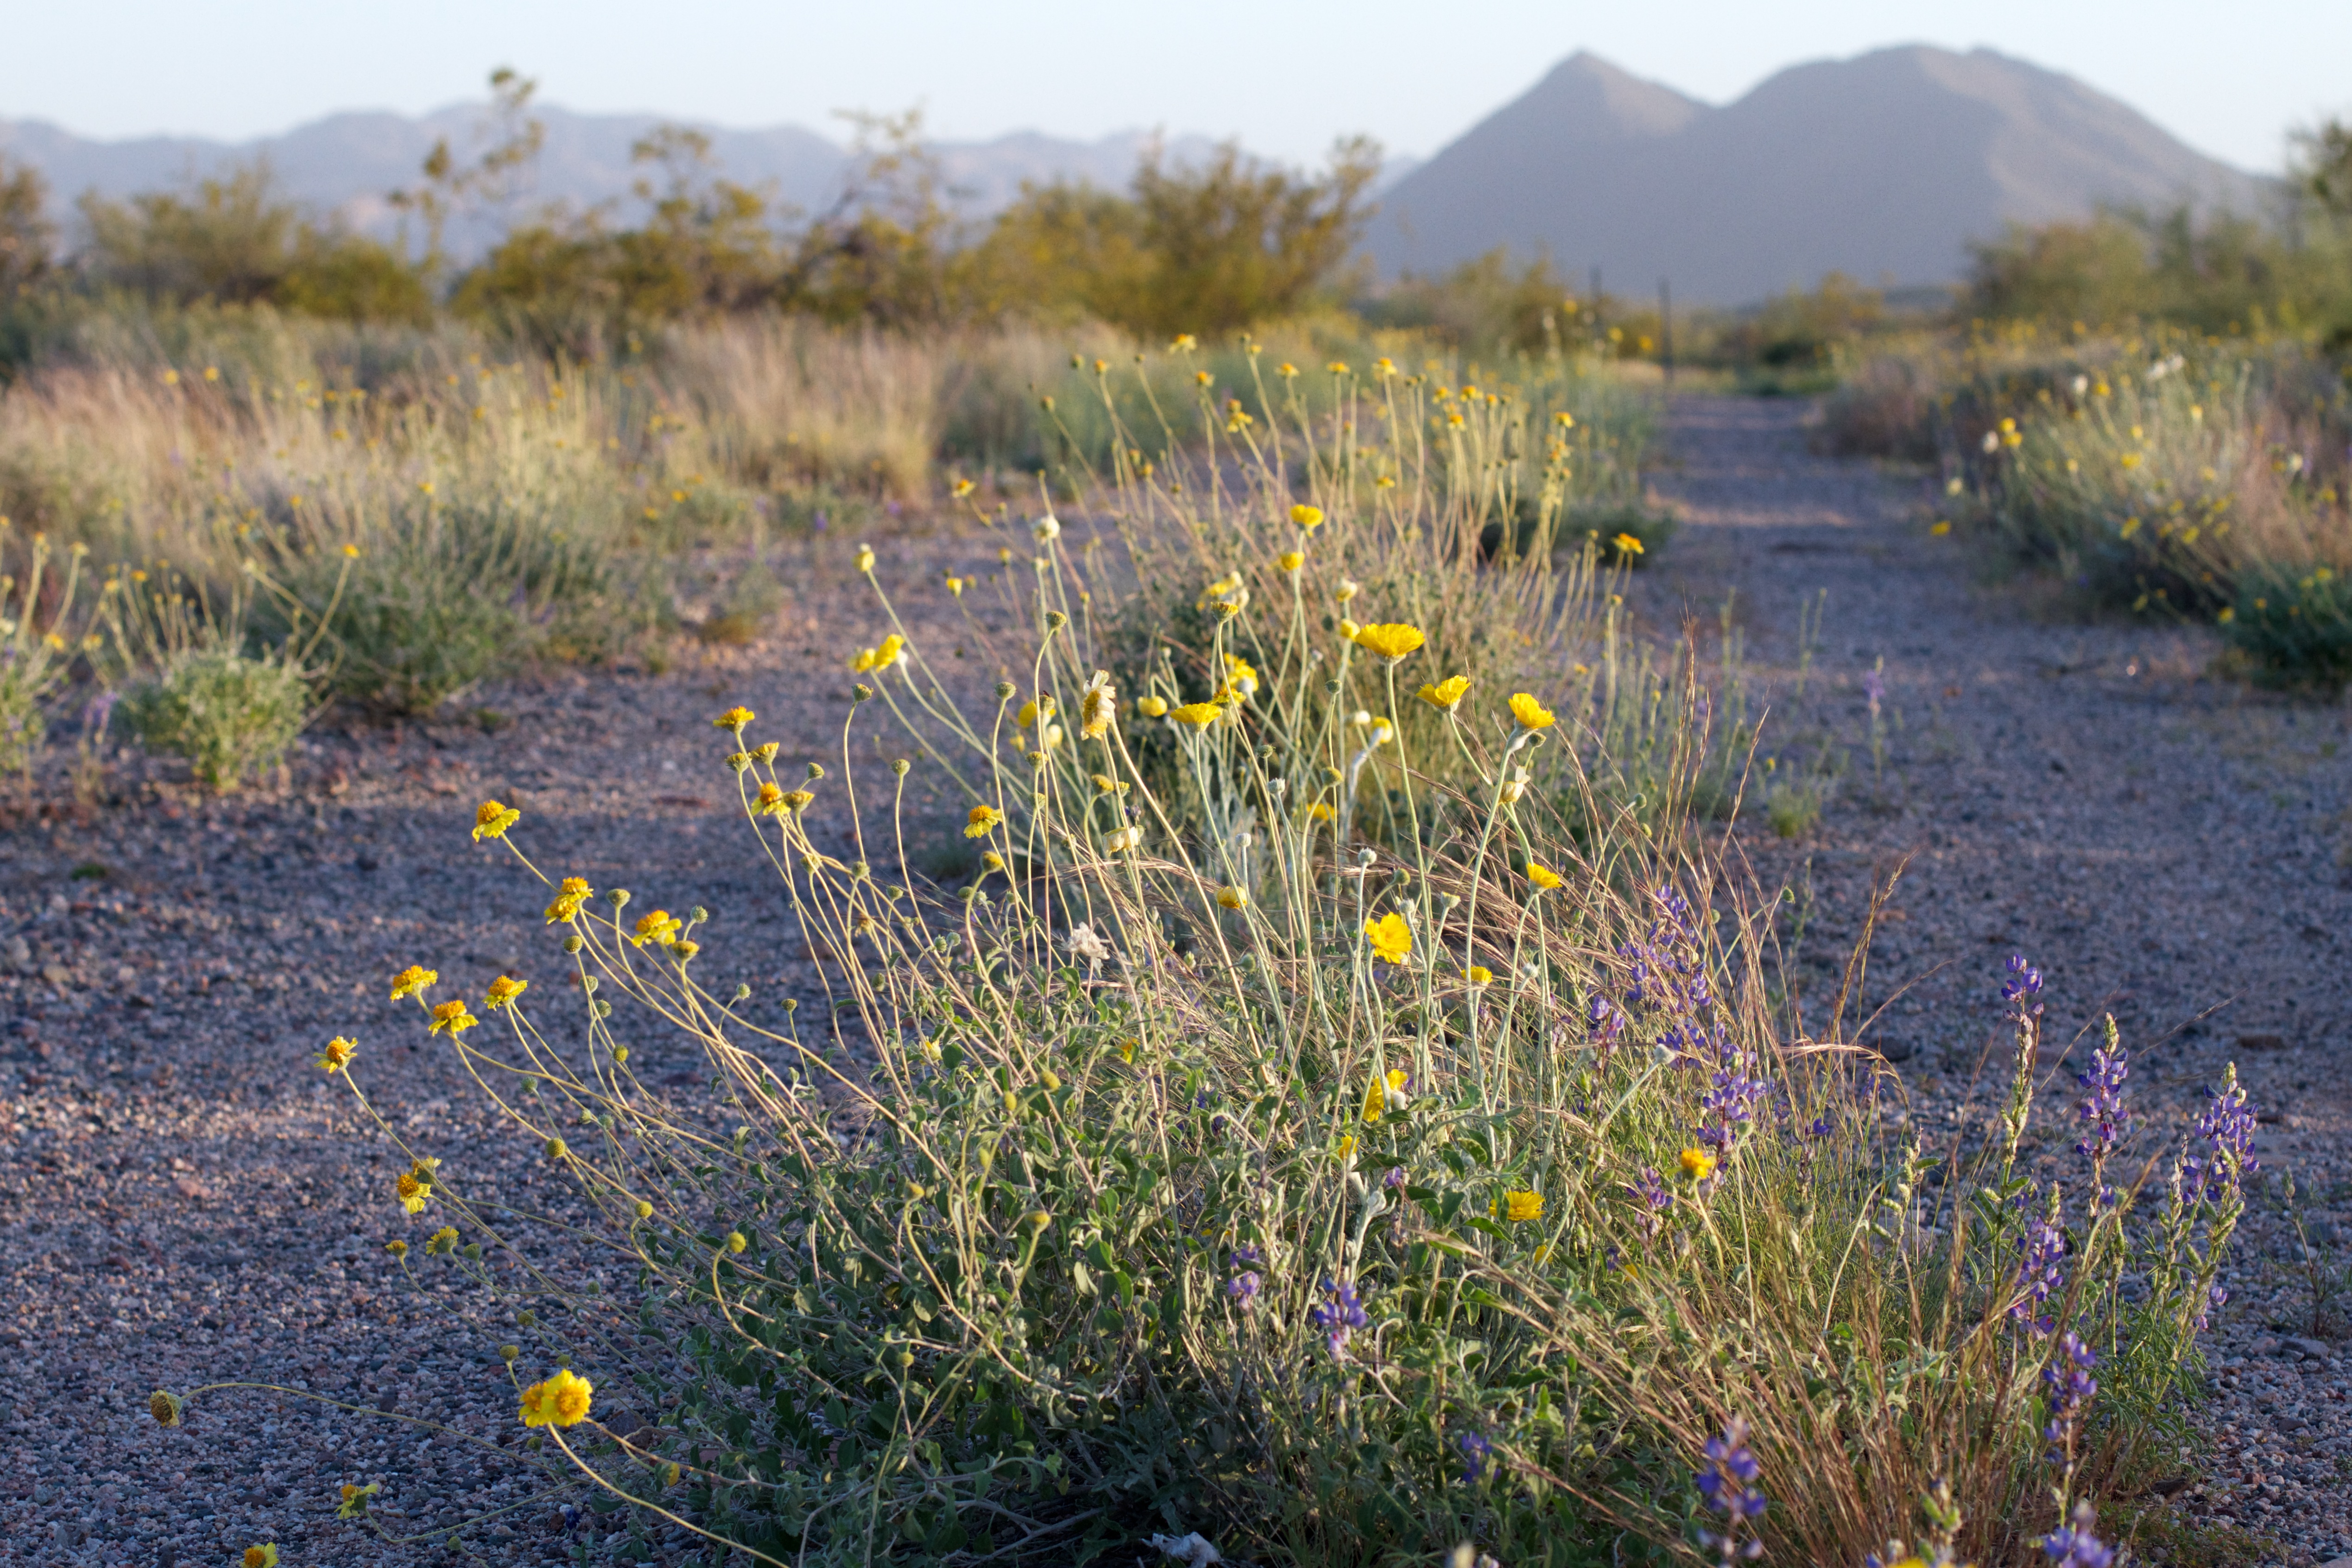
landscape, nature, grass, marsh, wilderness, plant, trail, field, meadow, prairie, flower, autumn, flora, wildflower, grassland, vegetation, wetland, bog, woodland, habitat, ecosystem, tundra, steppe, rural area, natural environment, geographical feature, grass family